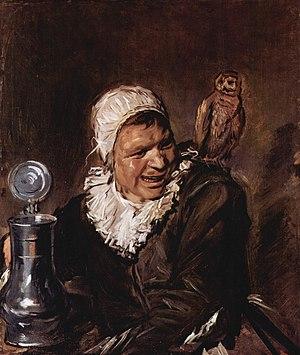
Frans Hals est un peintre baroque néerlandais, considéré, avec Rembrandt et Johannes Vermeer, comme l'un des plus importants du siècle d’or.